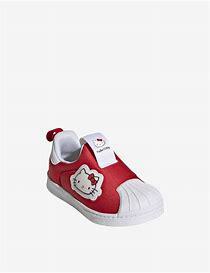
Brand: adidas
Model: originals Adidas Originals Superstar 360 I